Archaeological Museum of Corfu

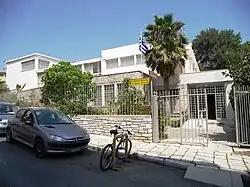
Archaeological Museum of Corfu.

The Archaeological Museum of Corfu in Corfu, Greece was built between 1962 and 1965. The museum land was donated by the city of Corfu. Its initial purpose was to house the archaeological finds from the Temple of Artemis in Corfu. In 1994 it was expanded with the addition of two more exhibit halls that display the more recent finds at the ancient citadel of Corfu. It is located on 1 Vraila Armeni St.